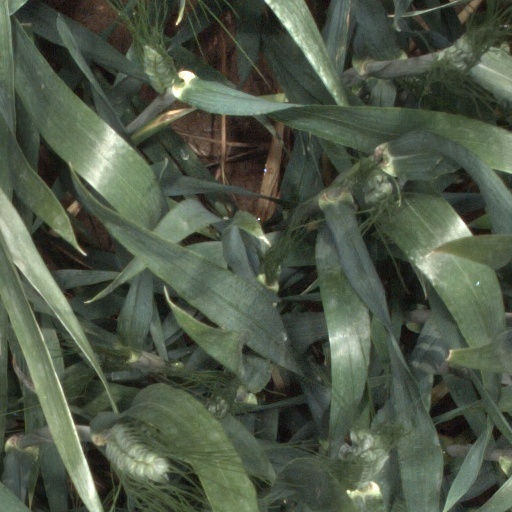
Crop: wheat